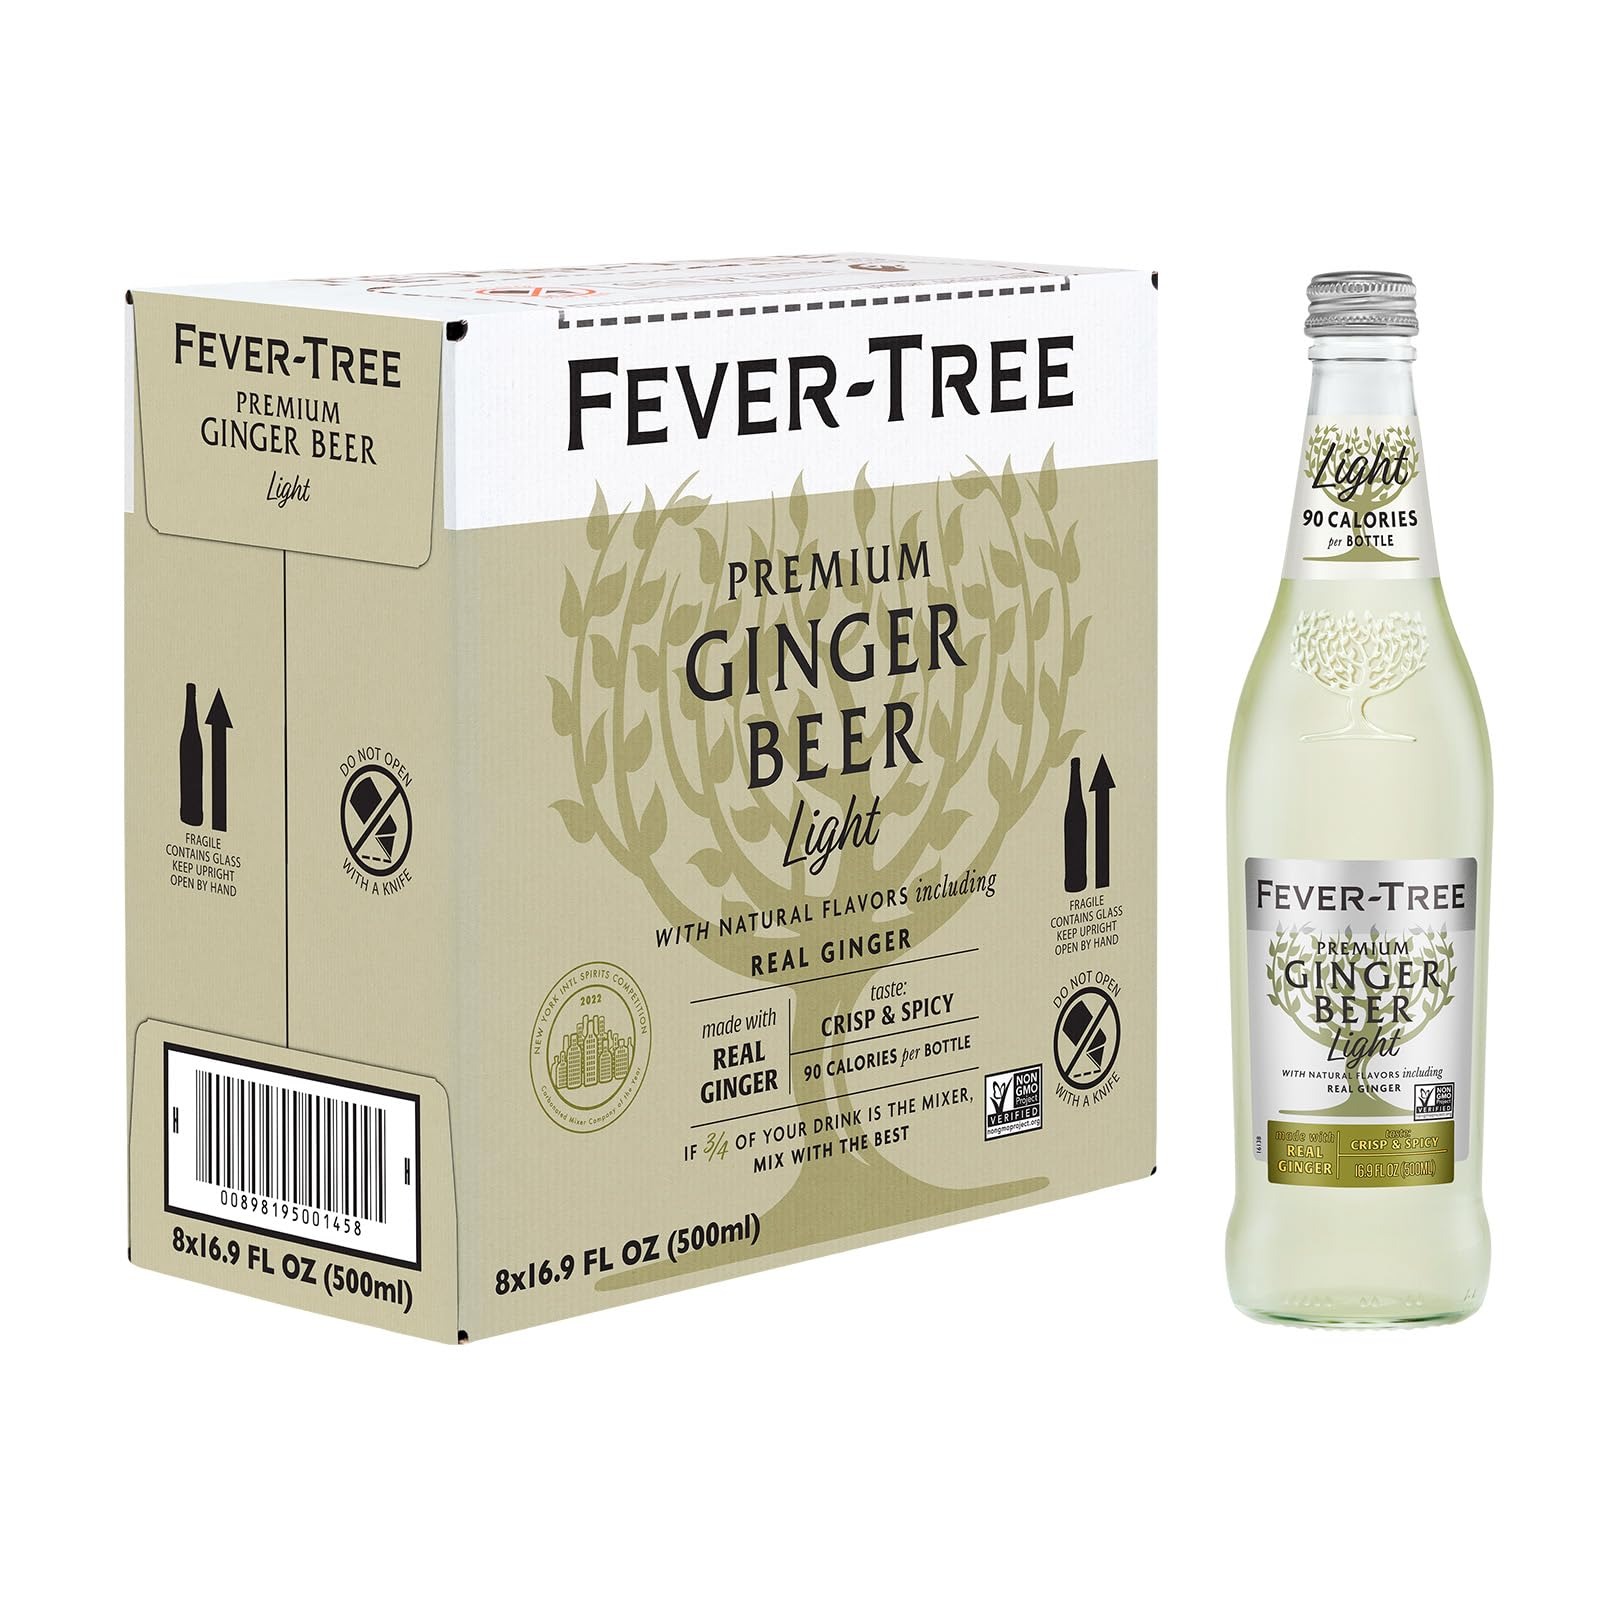
Item Name: Fever-Tree Refreshingly Light Ginger Beer - Premium Quality Mixer - Refreshing Beverage for Cocktails & Mocktails. Naturally Sourced Ingredients, No Artificial Sweeteners or Colors - 16.9 Fl Oz Bottles - Pack of 8
Bullet Point 1: QUALITY INGREDIENTS: By brewing a blend of three gingers from Nigeria, Cochin and the Ivory Coast, we have created an award-winning ginger beer that has been highly acclaimed by gastronomes and critics alike
Bullet Point 2: FLAVOR: Not too sweet on the palate and with a deep long-lasting ginger character. As the liquid passes through the palate the ginger will fill the whole mouth, leaving a warmth at the back of the throat
Bullet Point 3: NATURALLY SOURCED: Made with three types of ginger, Fever-Tree Ginger Beer has the aroma of freshly grated ginger. Our Ginger-Beer has no artificial sweeteners.
Bullet Point 4: LOW CALORIE: Using fruit sugars, we have developed this delicious reduced calorie Ginger Beer, it has the long tasting ginger character of our Premium Ginger Beer but with 48% fewer calories
Bullet Point 5: PREMIUM MIXER: Perfectly balanced to be mixed with the finest spirits or equally delicious as a sophisticated soft drink on its own. Smooth, silky texture created by the small, perfectly formed bubbles and ingredients
Value: 8.0
Unit: Count

Price: 44.98